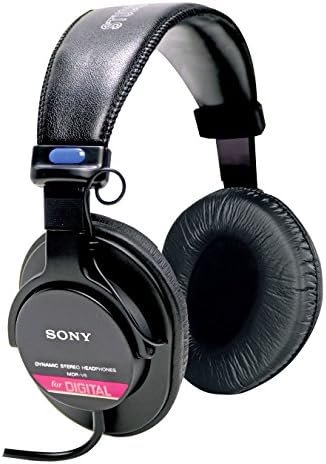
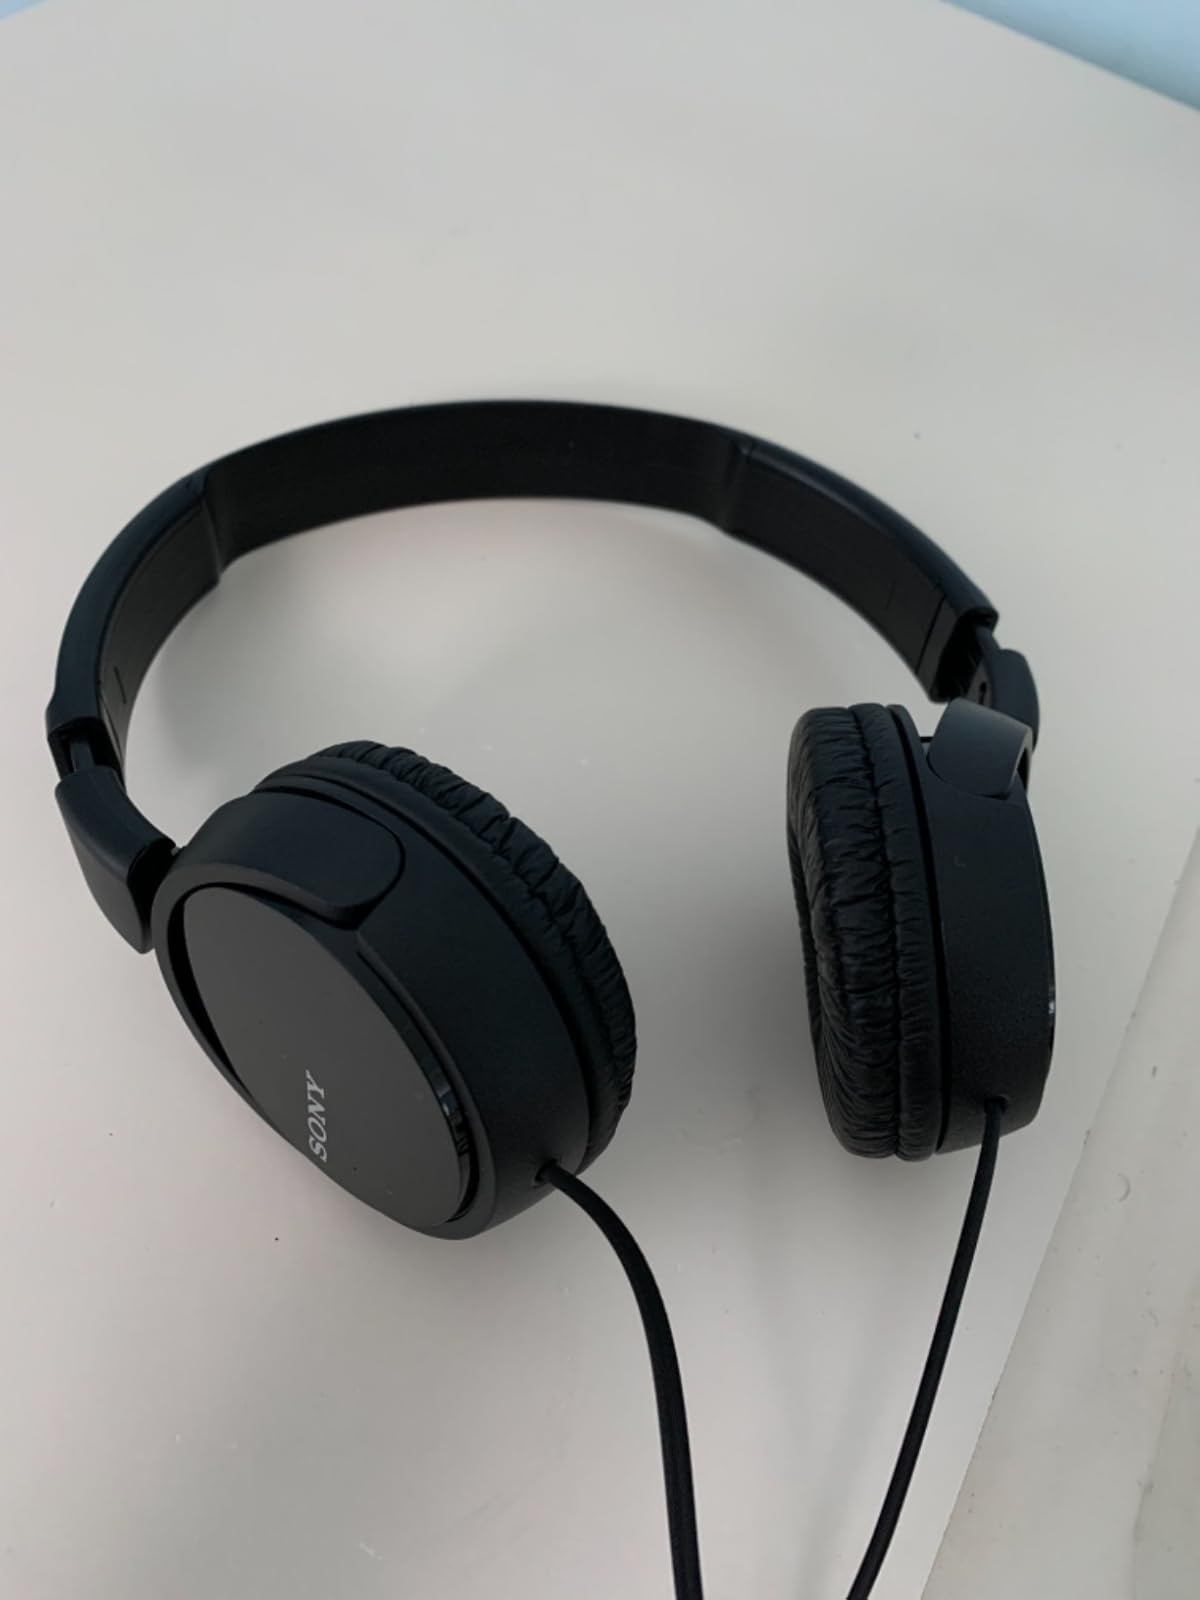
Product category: headphones
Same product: no